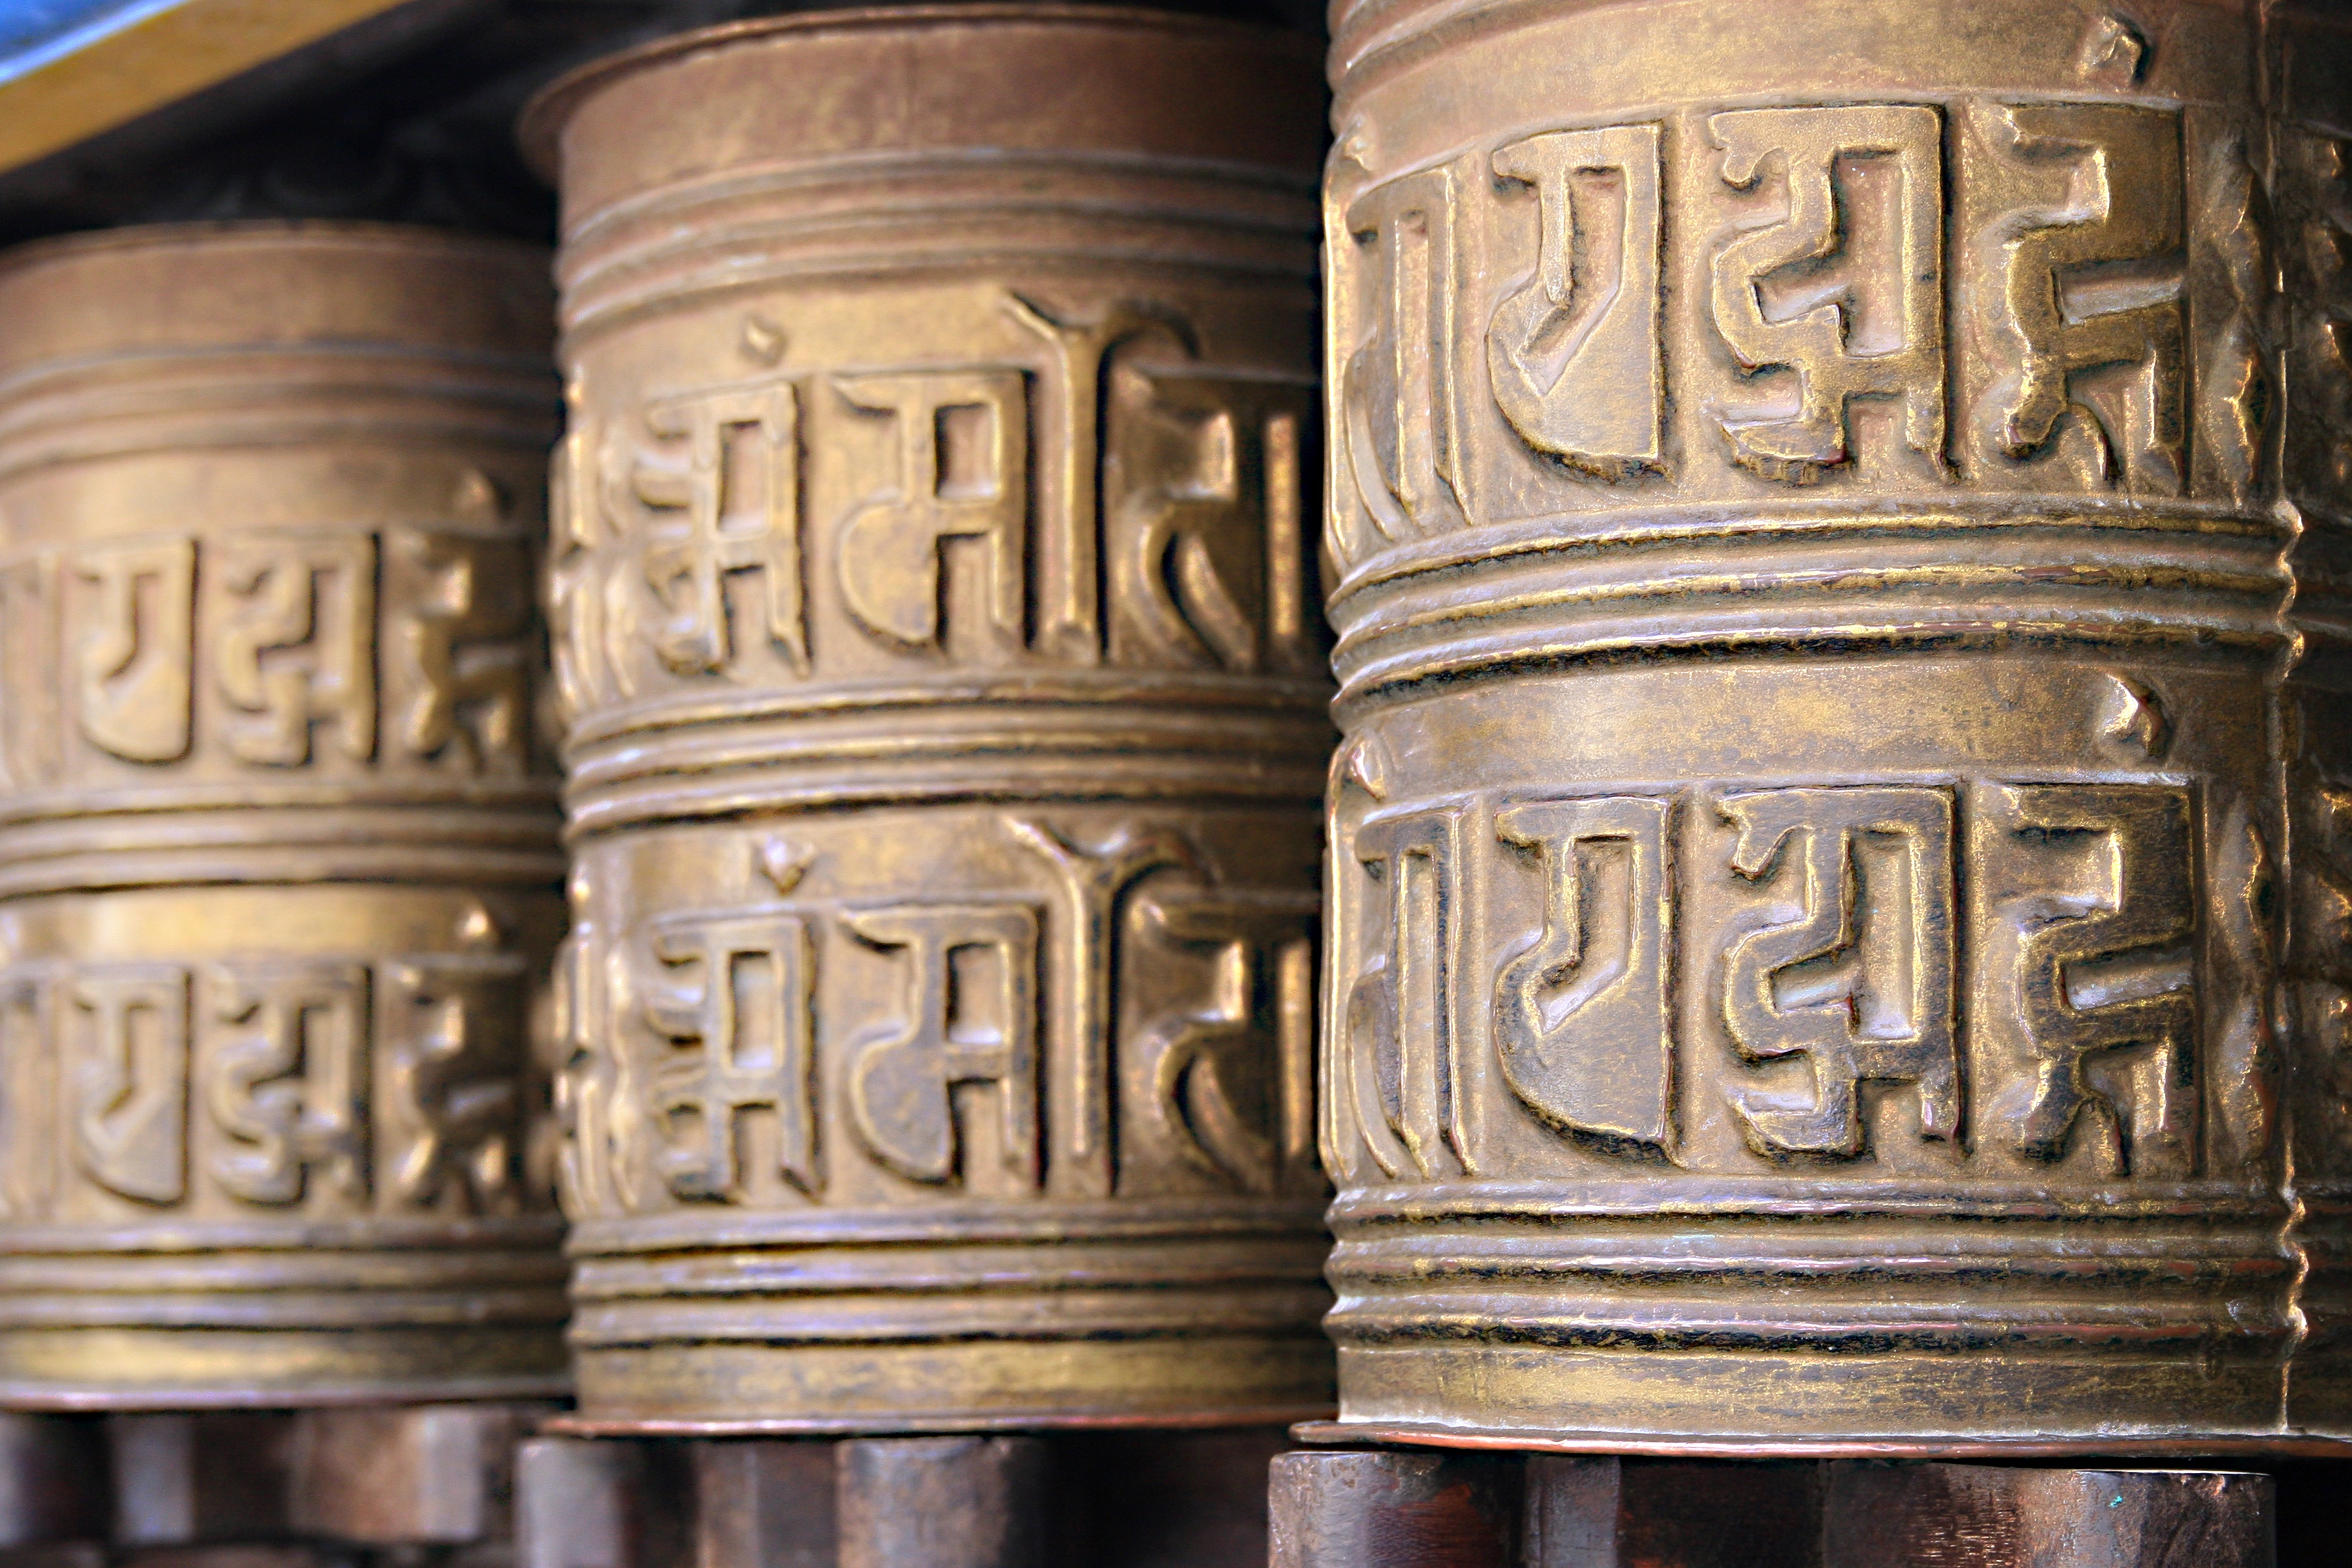
wood, metal, money, buddhism, nepal, art, faith, history, carving, kathmandu, man made object, prayer wheel, ancient history